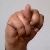
The image shows a hand gesture representing the letter 'N' in Indian Sign Language.